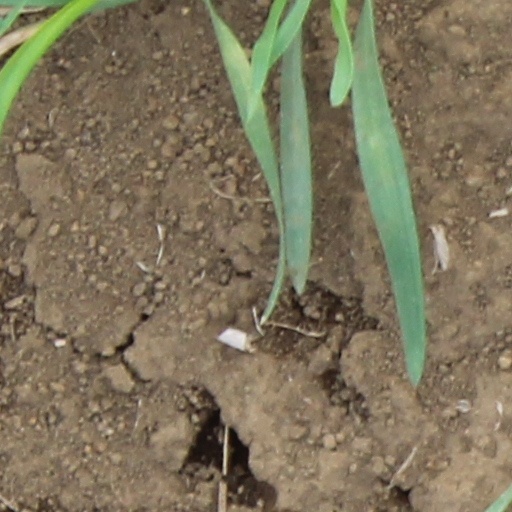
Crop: wheat